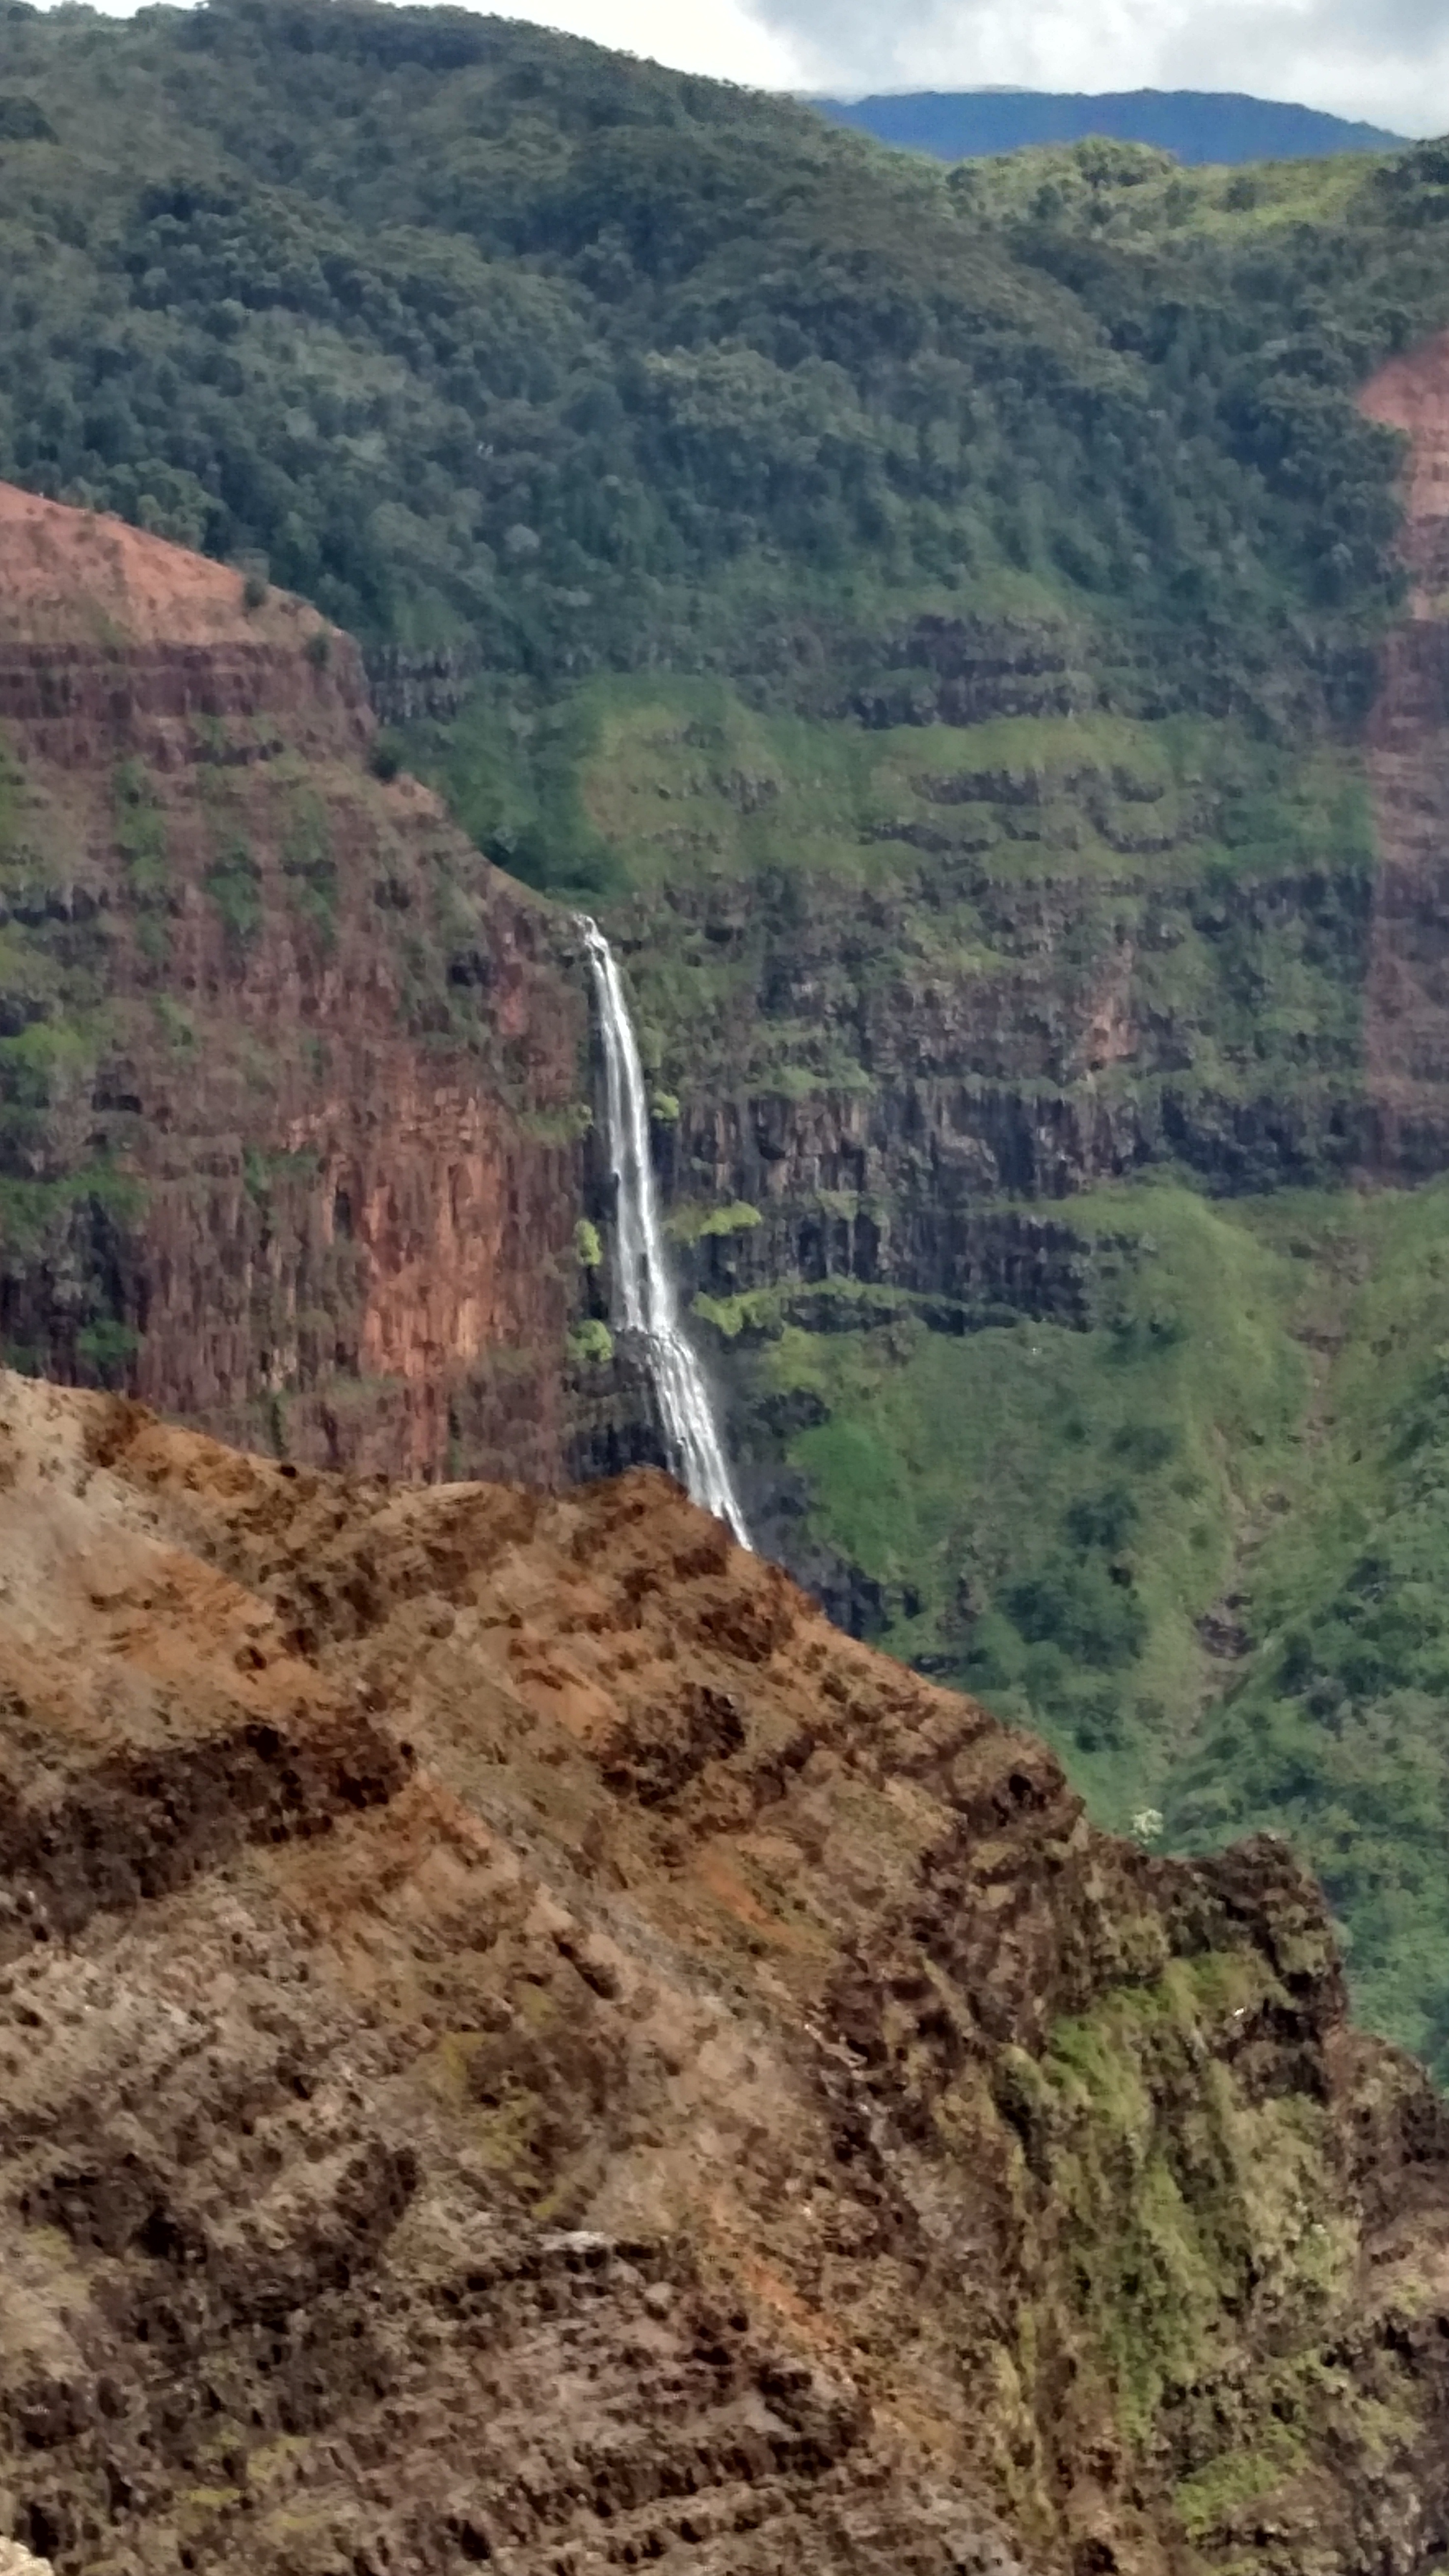
landscape, waterfall, trail, travel, cliff, soil, canyon, hawaii, terrain, ridge, geology, infrastructure, plateau, wadi, kauai, mountain pass, waimea, kokee, geological phenomenon